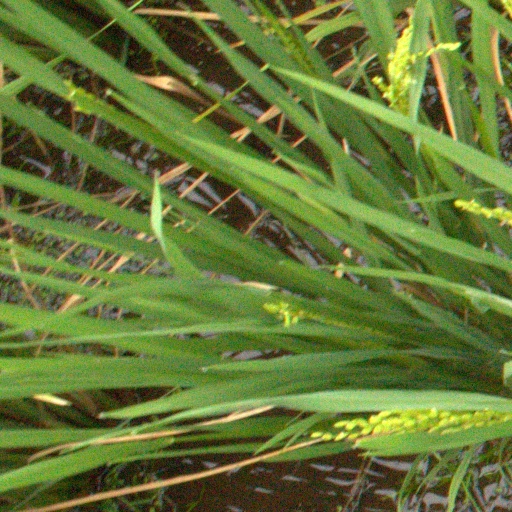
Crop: rice